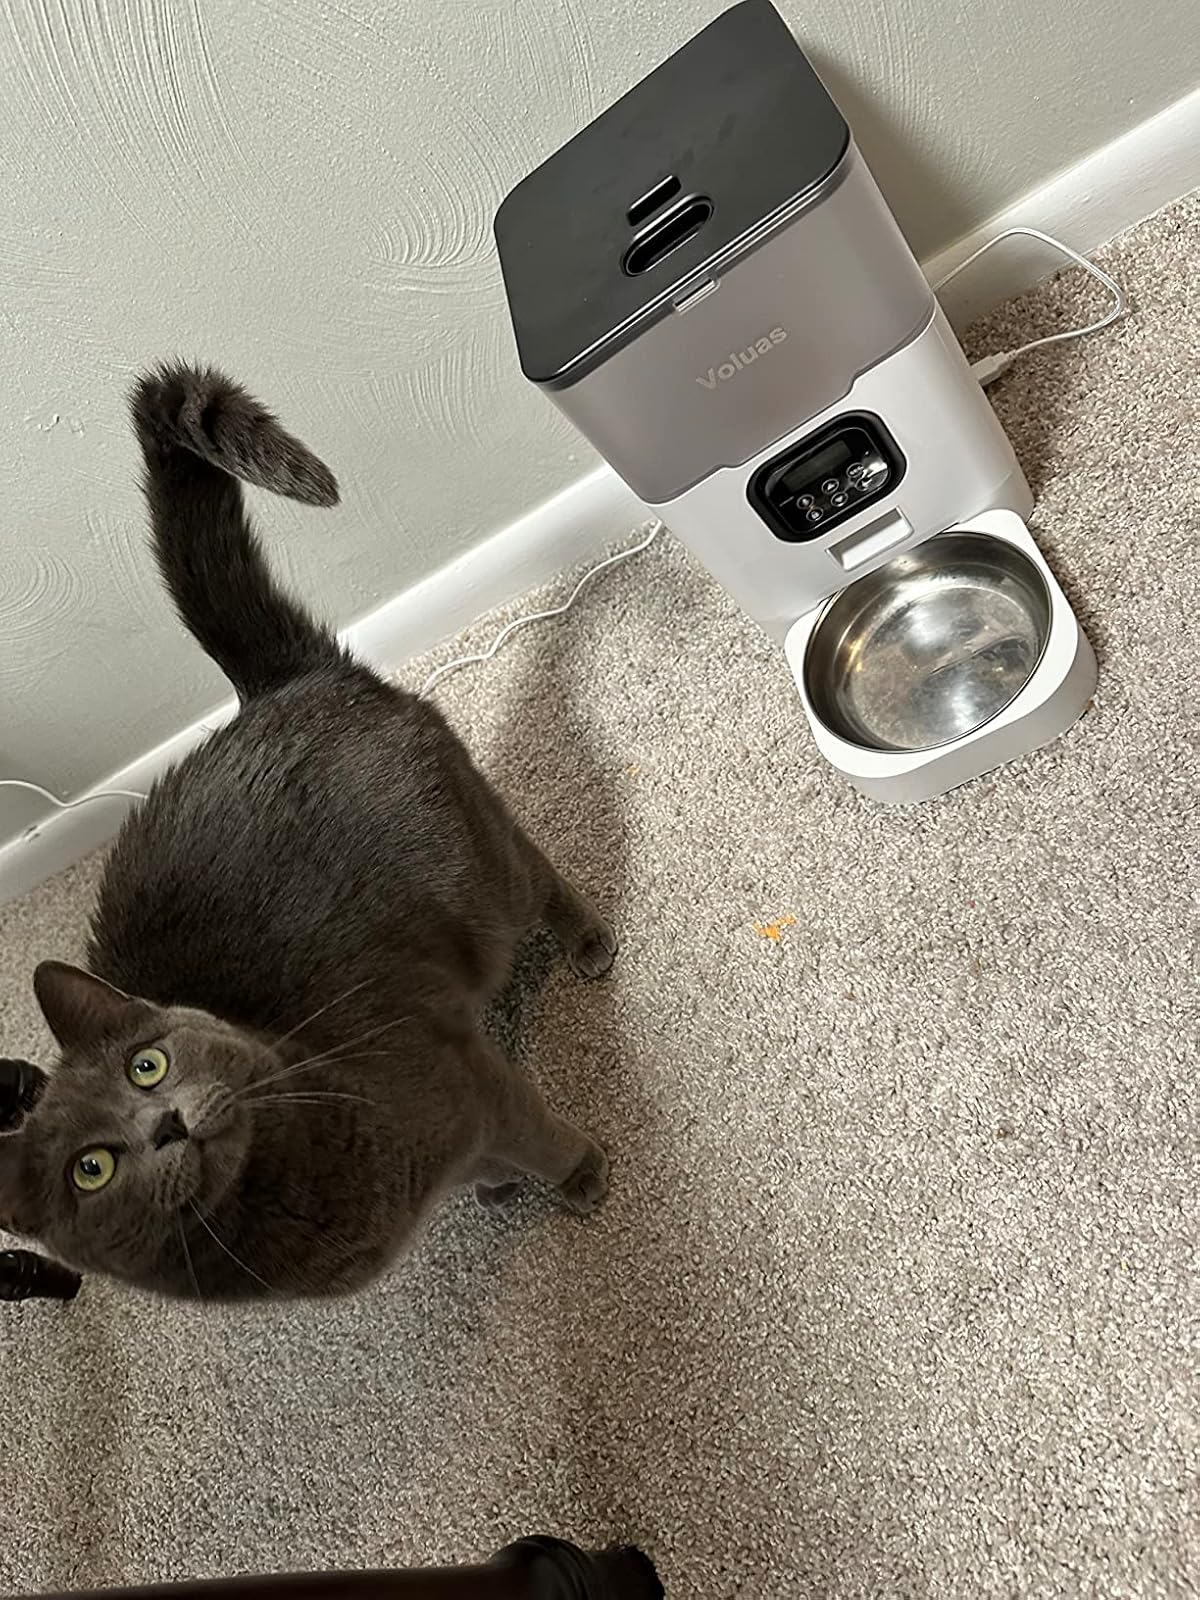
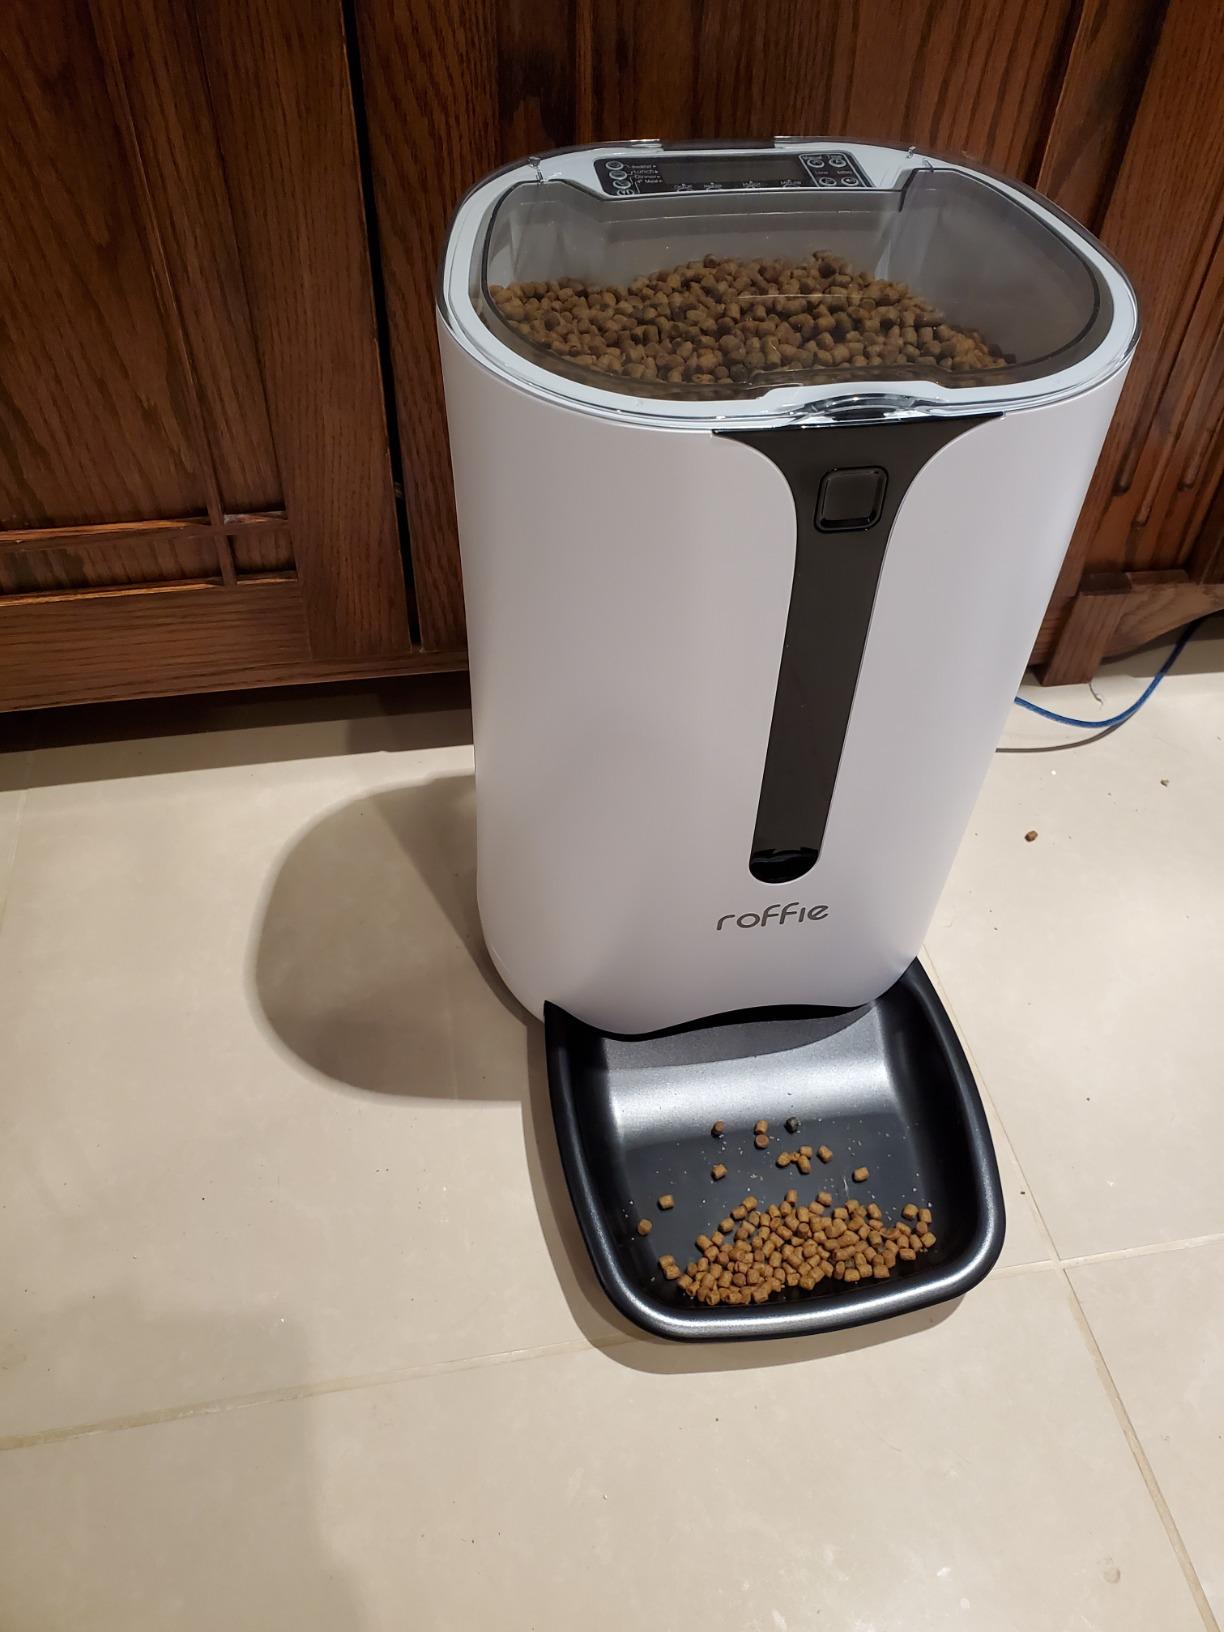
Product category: items_feeder
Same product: no